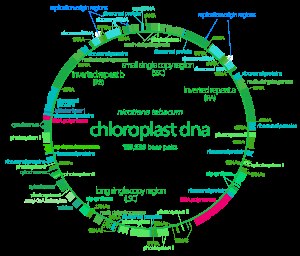
Chloroplast DNA
Tobaksplantens chloroplast DNA. Genprodukter anført inden i cirklen er kodet af B-strengen, genprodukter udenfor kodes af A-strengen. Hakkerne angiver introns. Interaktivt på den engelske udgave
Chloroplaster har deres eget arvemateriale, chloroplast DNA', 'ctDNA eller cpDNA.